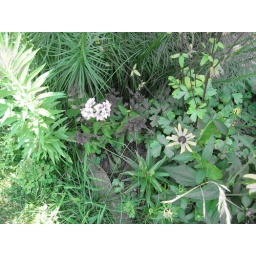
The flowers in this photo should be yellow and pink but this what happened using the color accent feature.